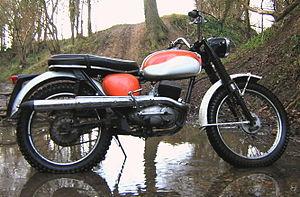
La BSA Bantam est une moto deux temps à boite de vitesses séparée qui était fabriquée par la Birmingham Small Arms Company à partir de 1948 et ce jusqu'en 1971. Les chiffres exacts de production ne sont pas véritablement connus mais sont estimés à plus de 250.000 exemplaires. Certaines estimations évoque un chiffre plus près d'un demi-million d'exemplaires.